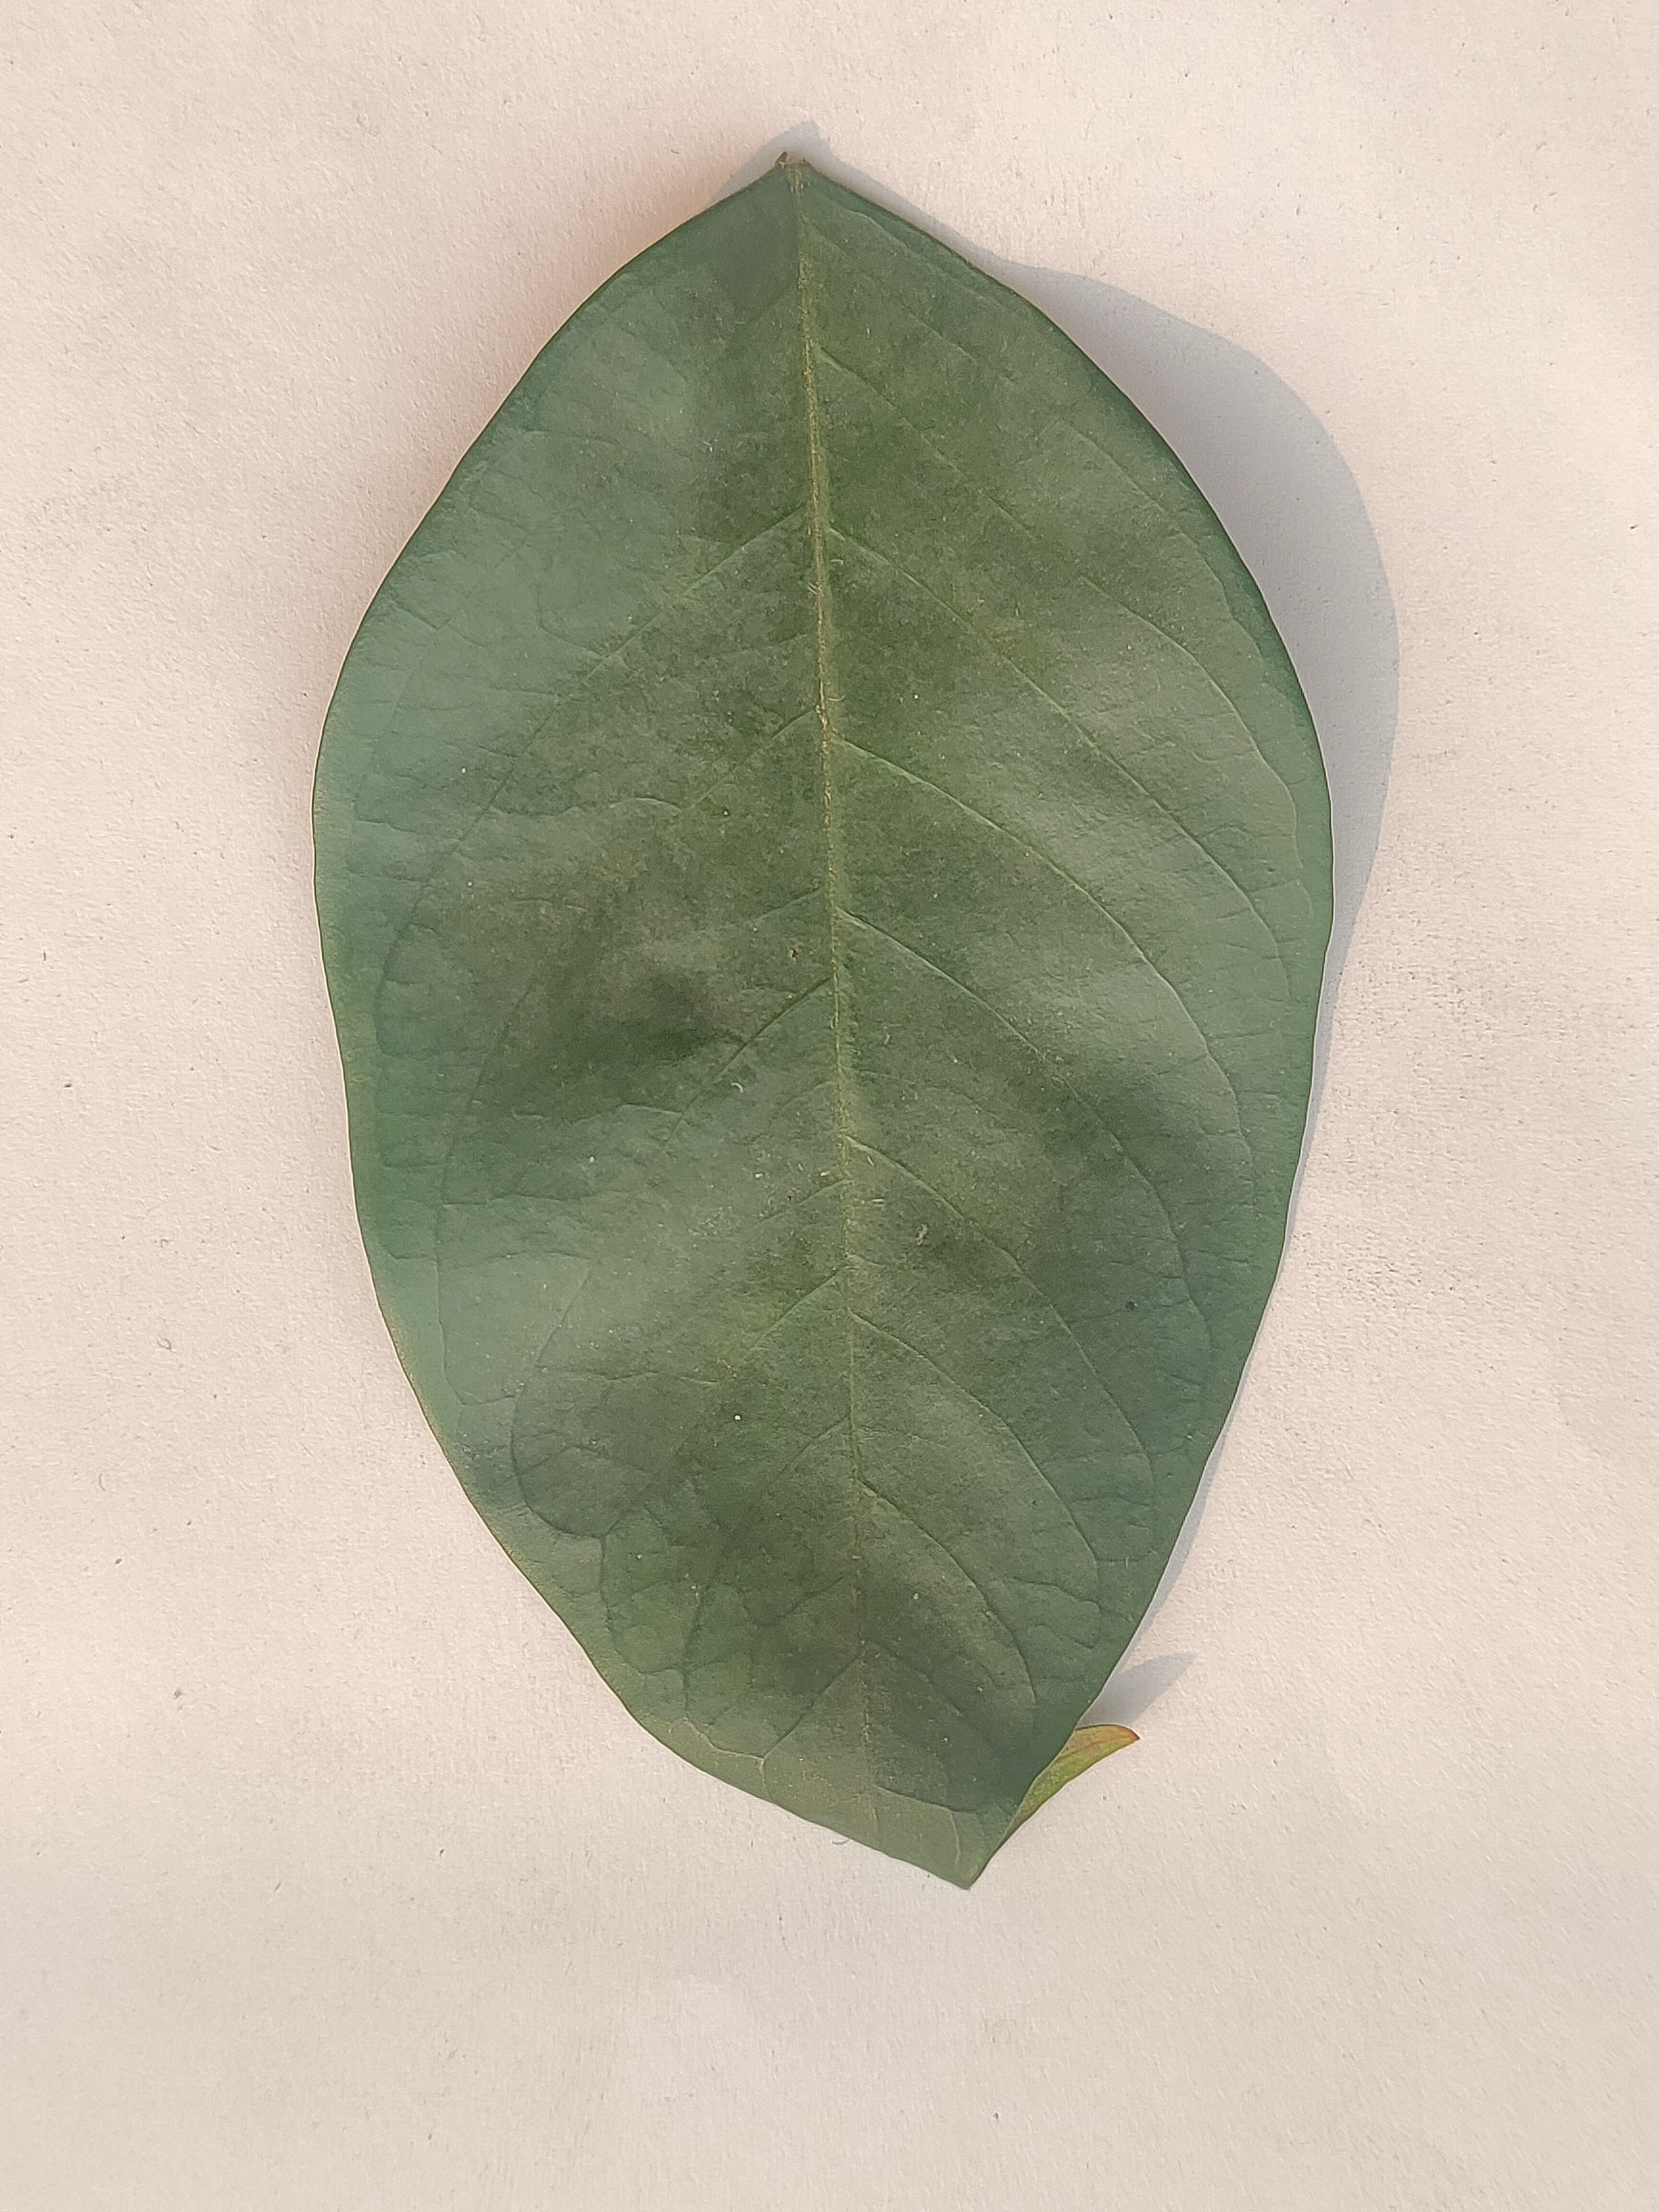
Leaf variety: Star Fruit